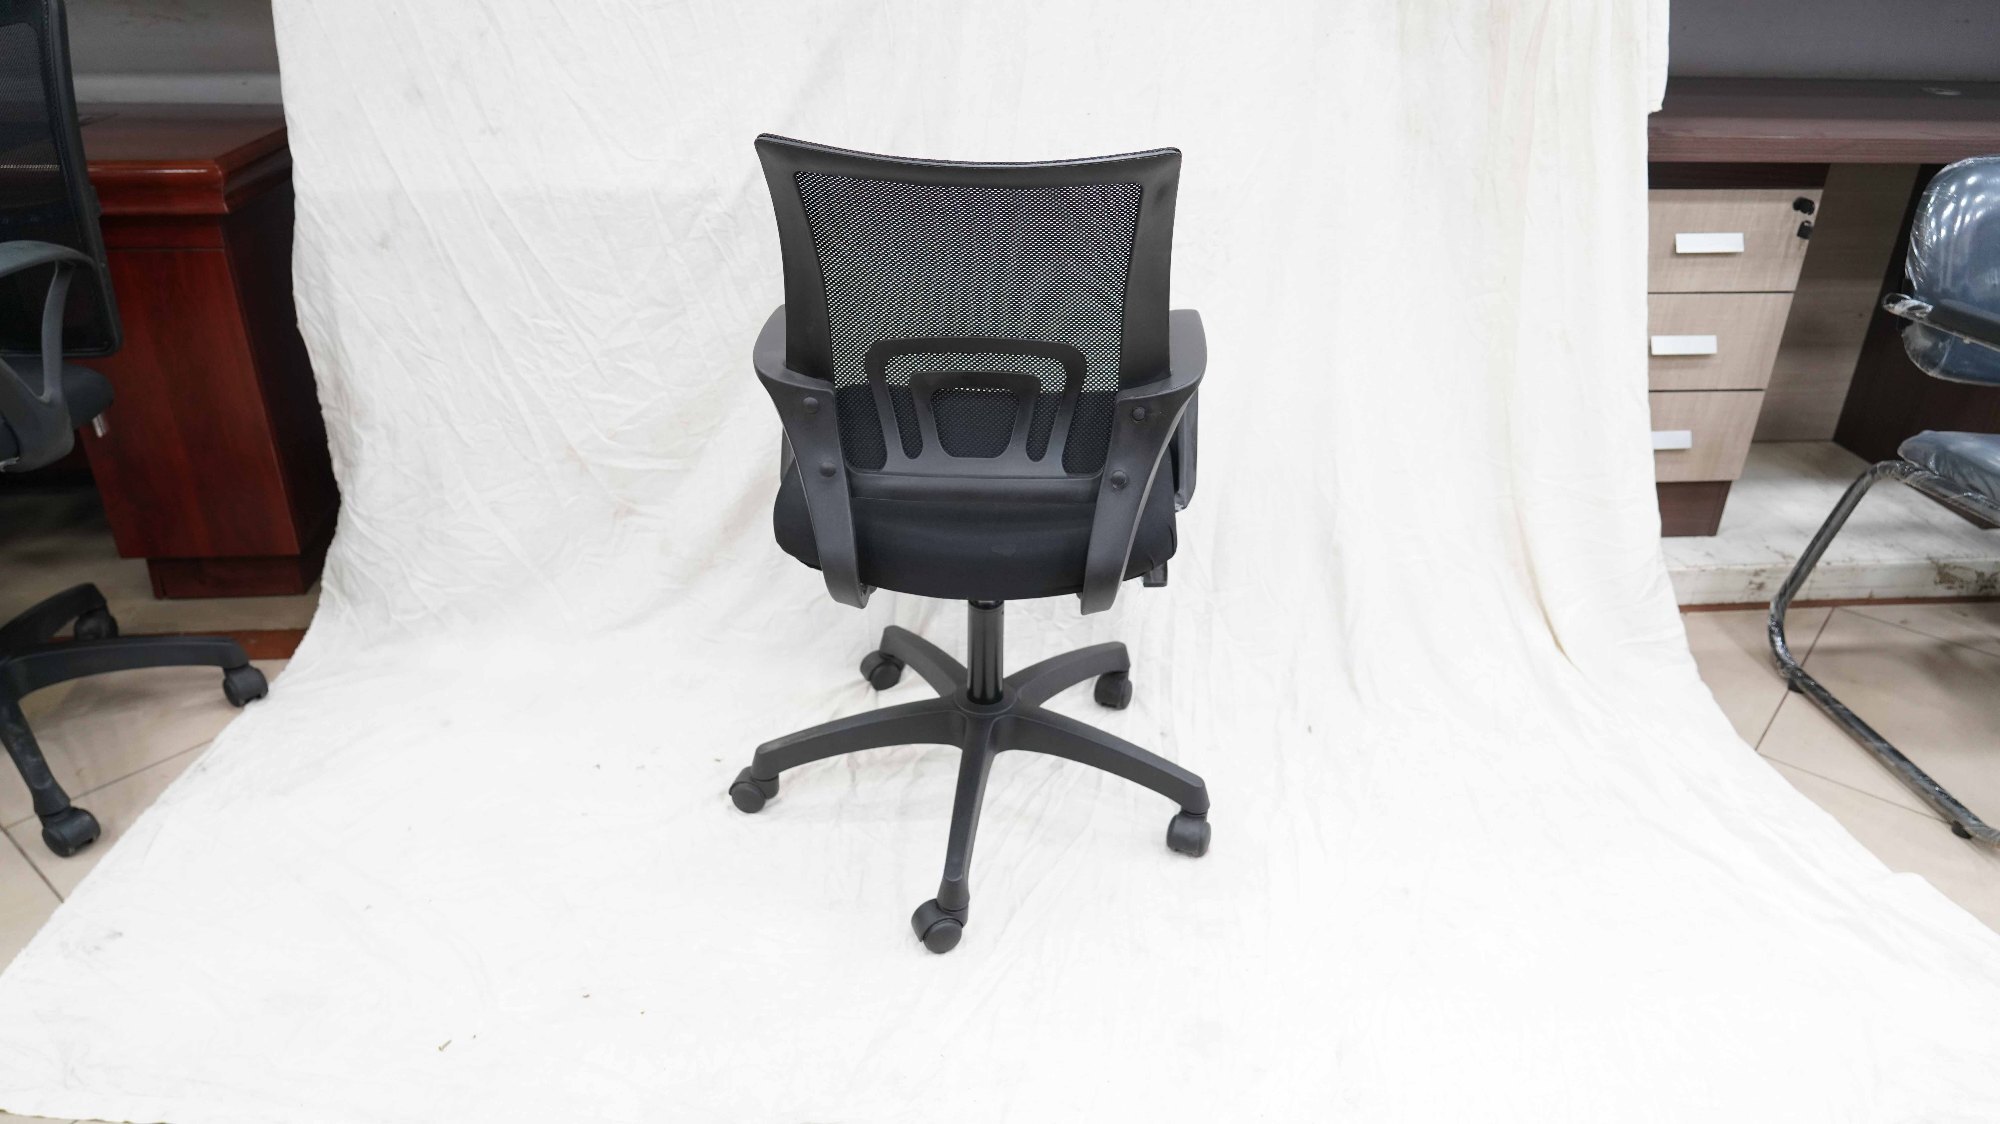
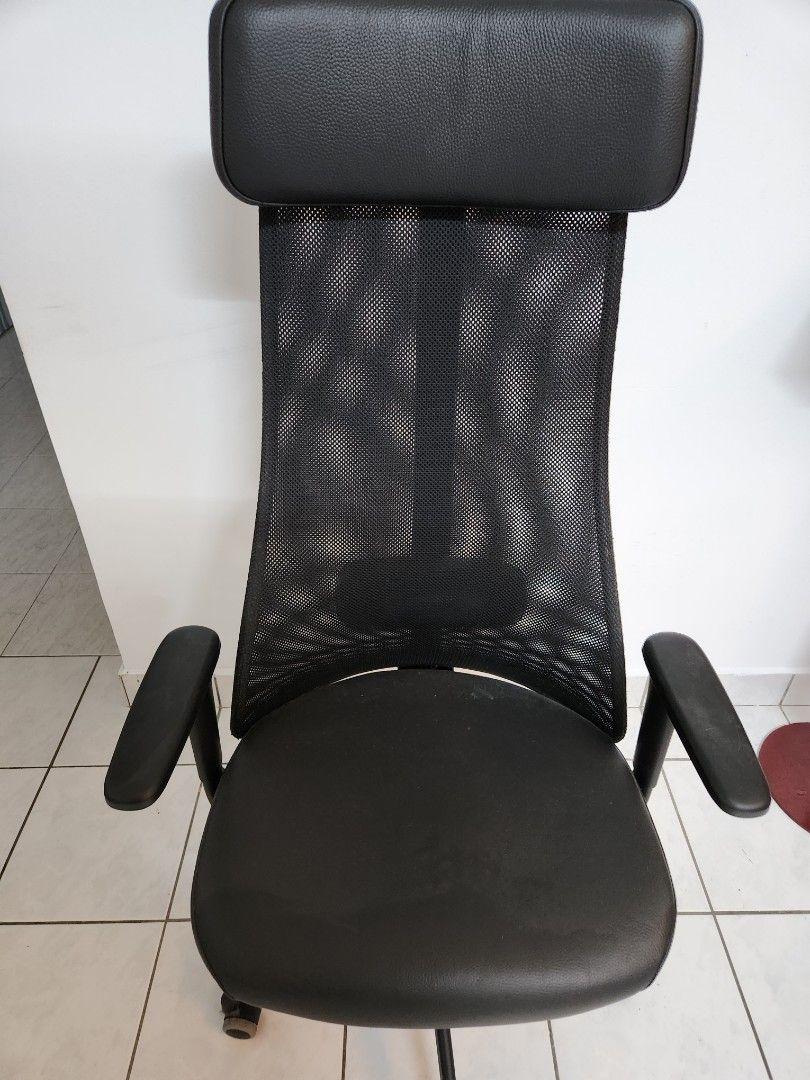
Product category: items_chair
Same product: no